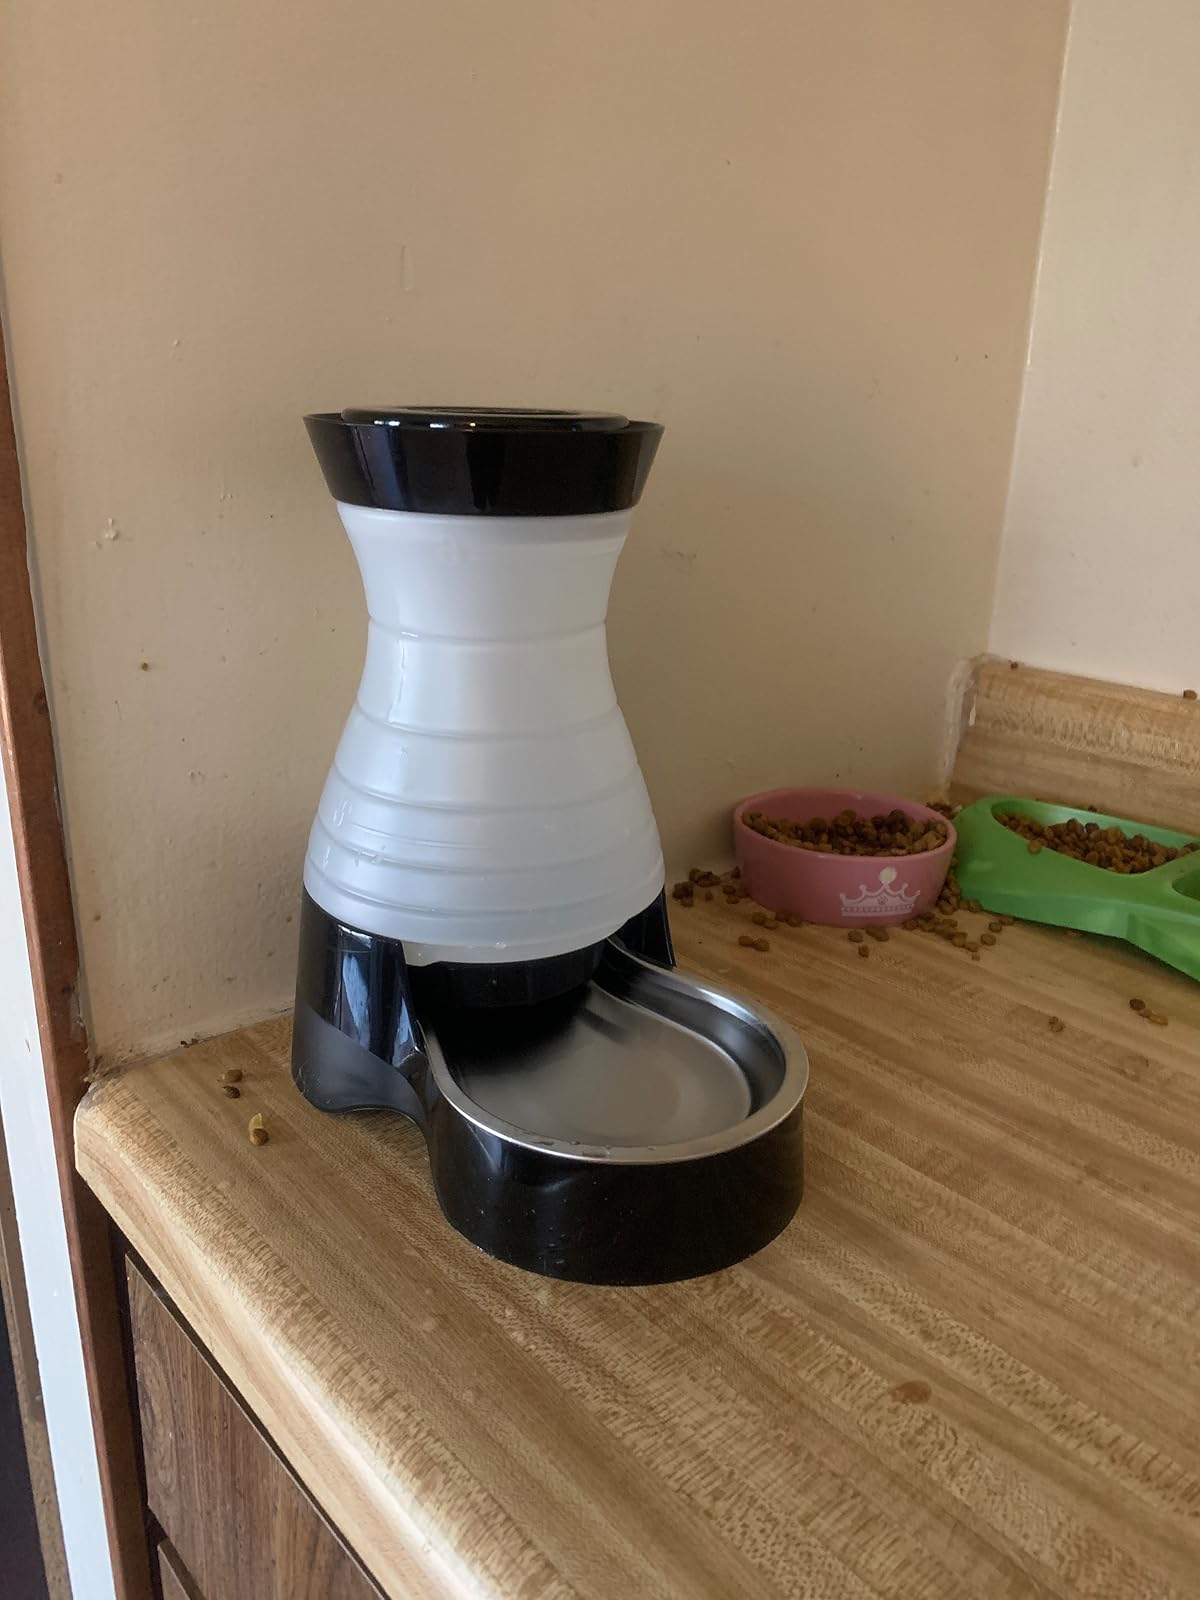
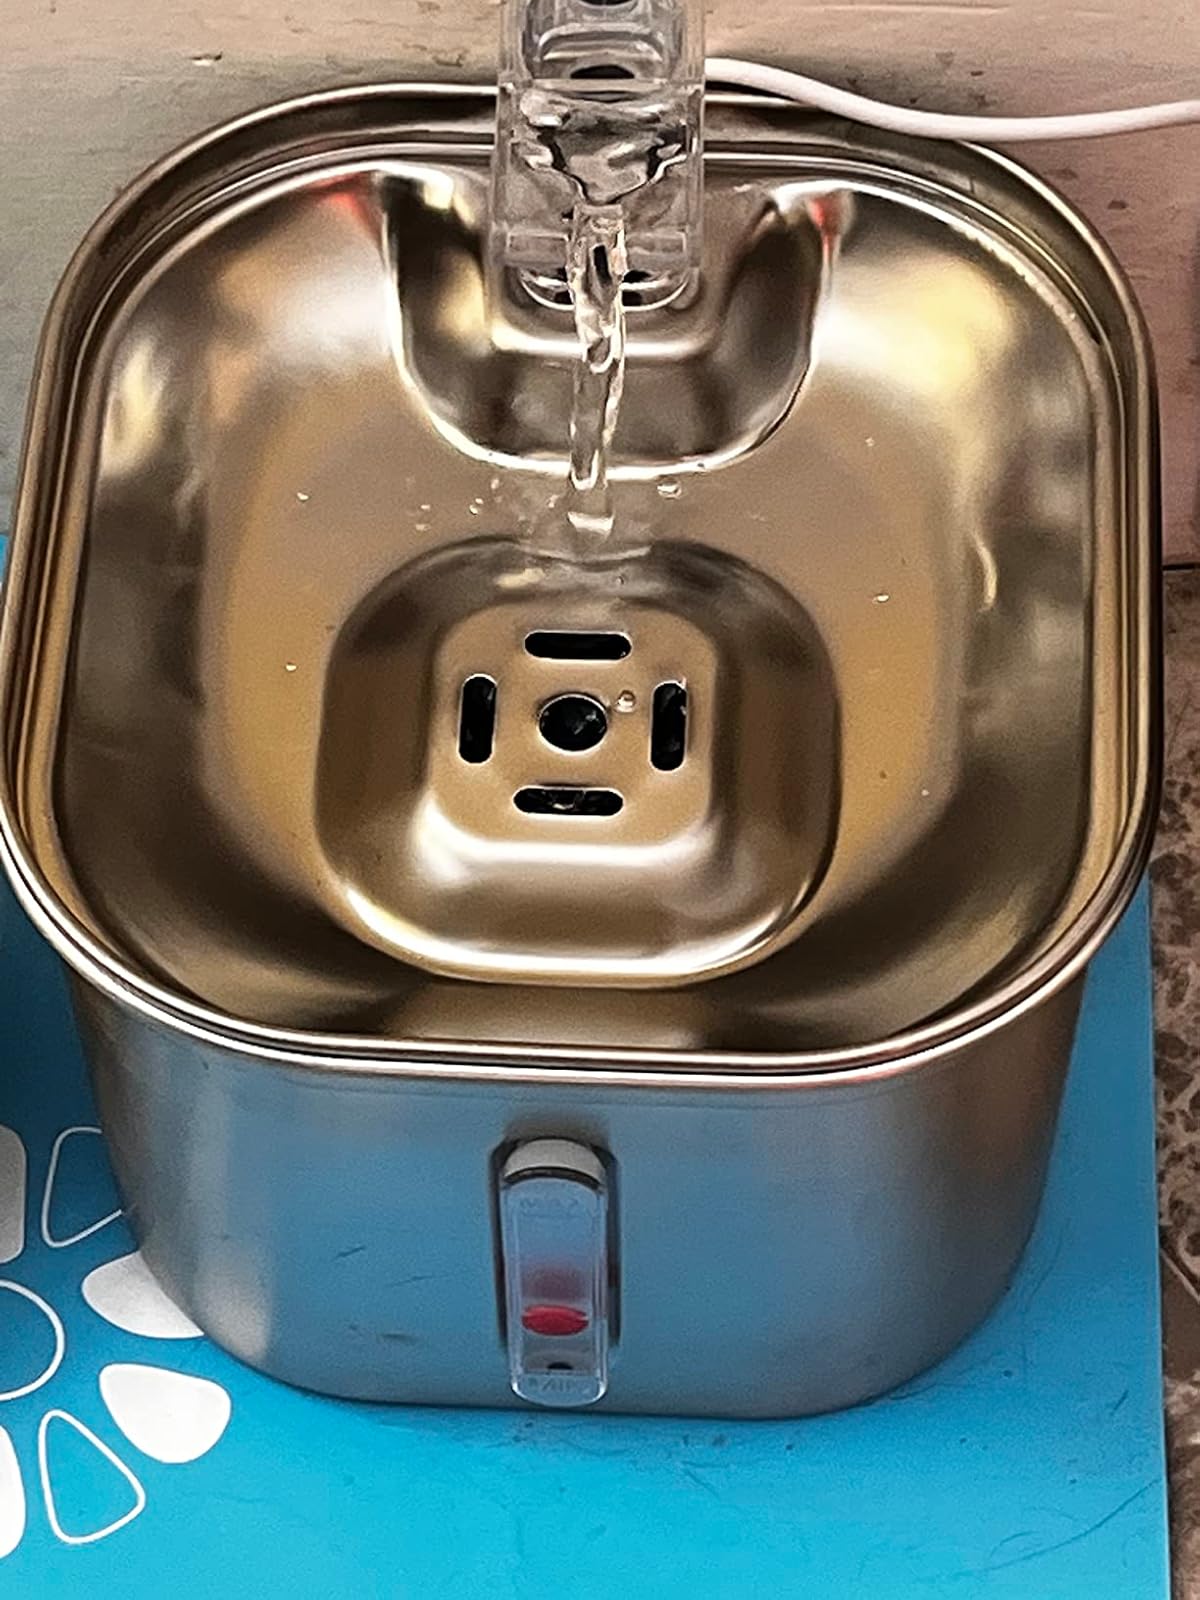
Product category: items_bowl
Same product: no